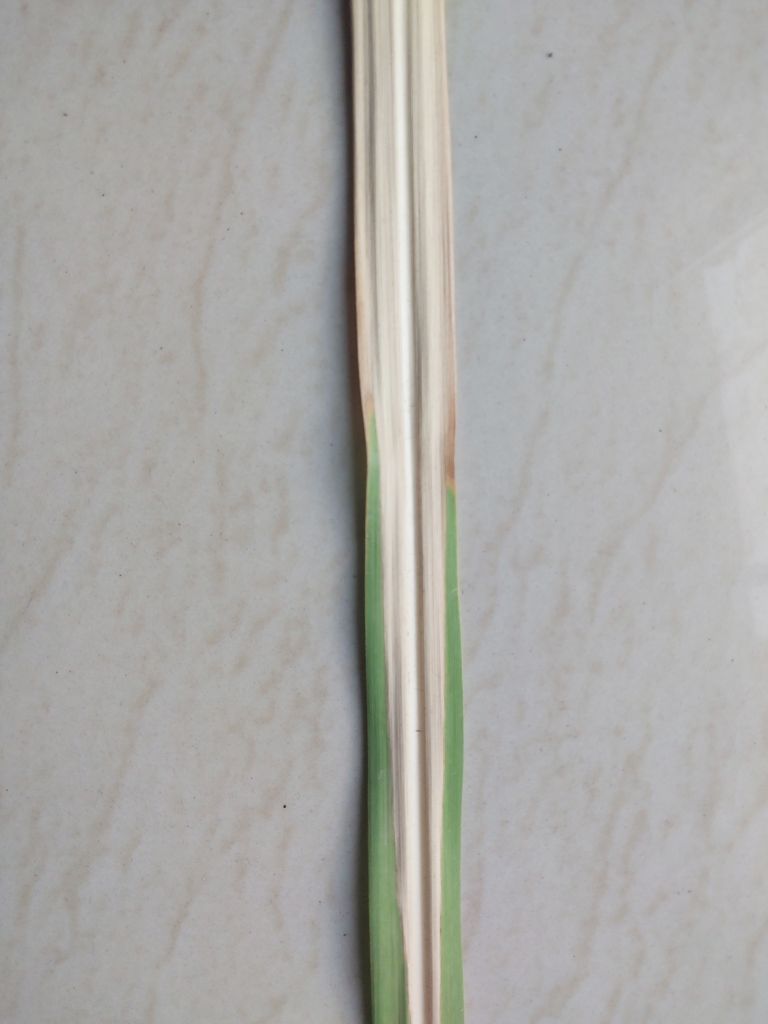
Label: Banded Chlorosis